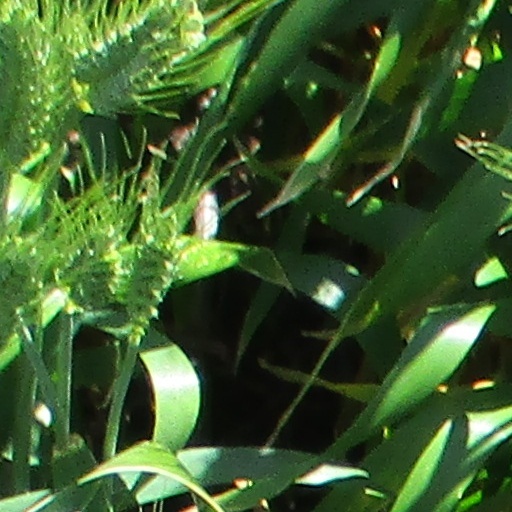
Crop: wheat